Brian Lashoff

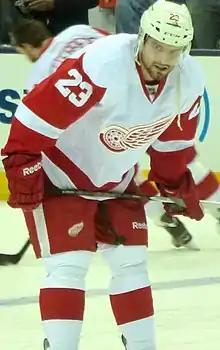
Lashoff during his first NHL game in 2013.

At the beginning of the lockout shortened 2012–13 season, Lashoff was recalled by the Red Wings after an injury to Jonathan Ericsson on January 21, 2013.